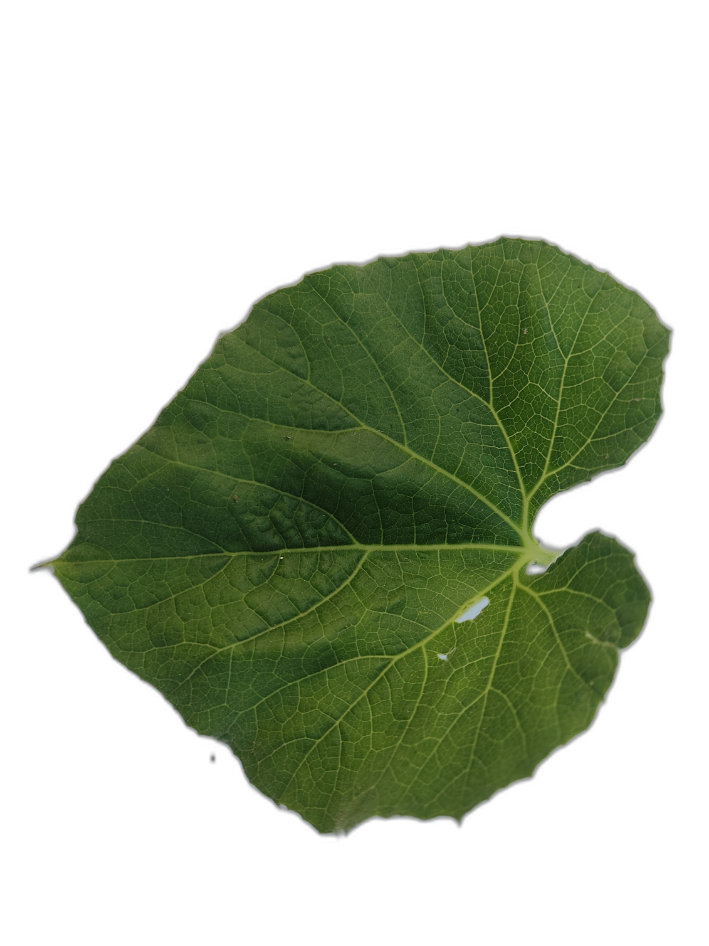
Crop: Bottle Gourd
Label: Fungal_Damage_Leaf